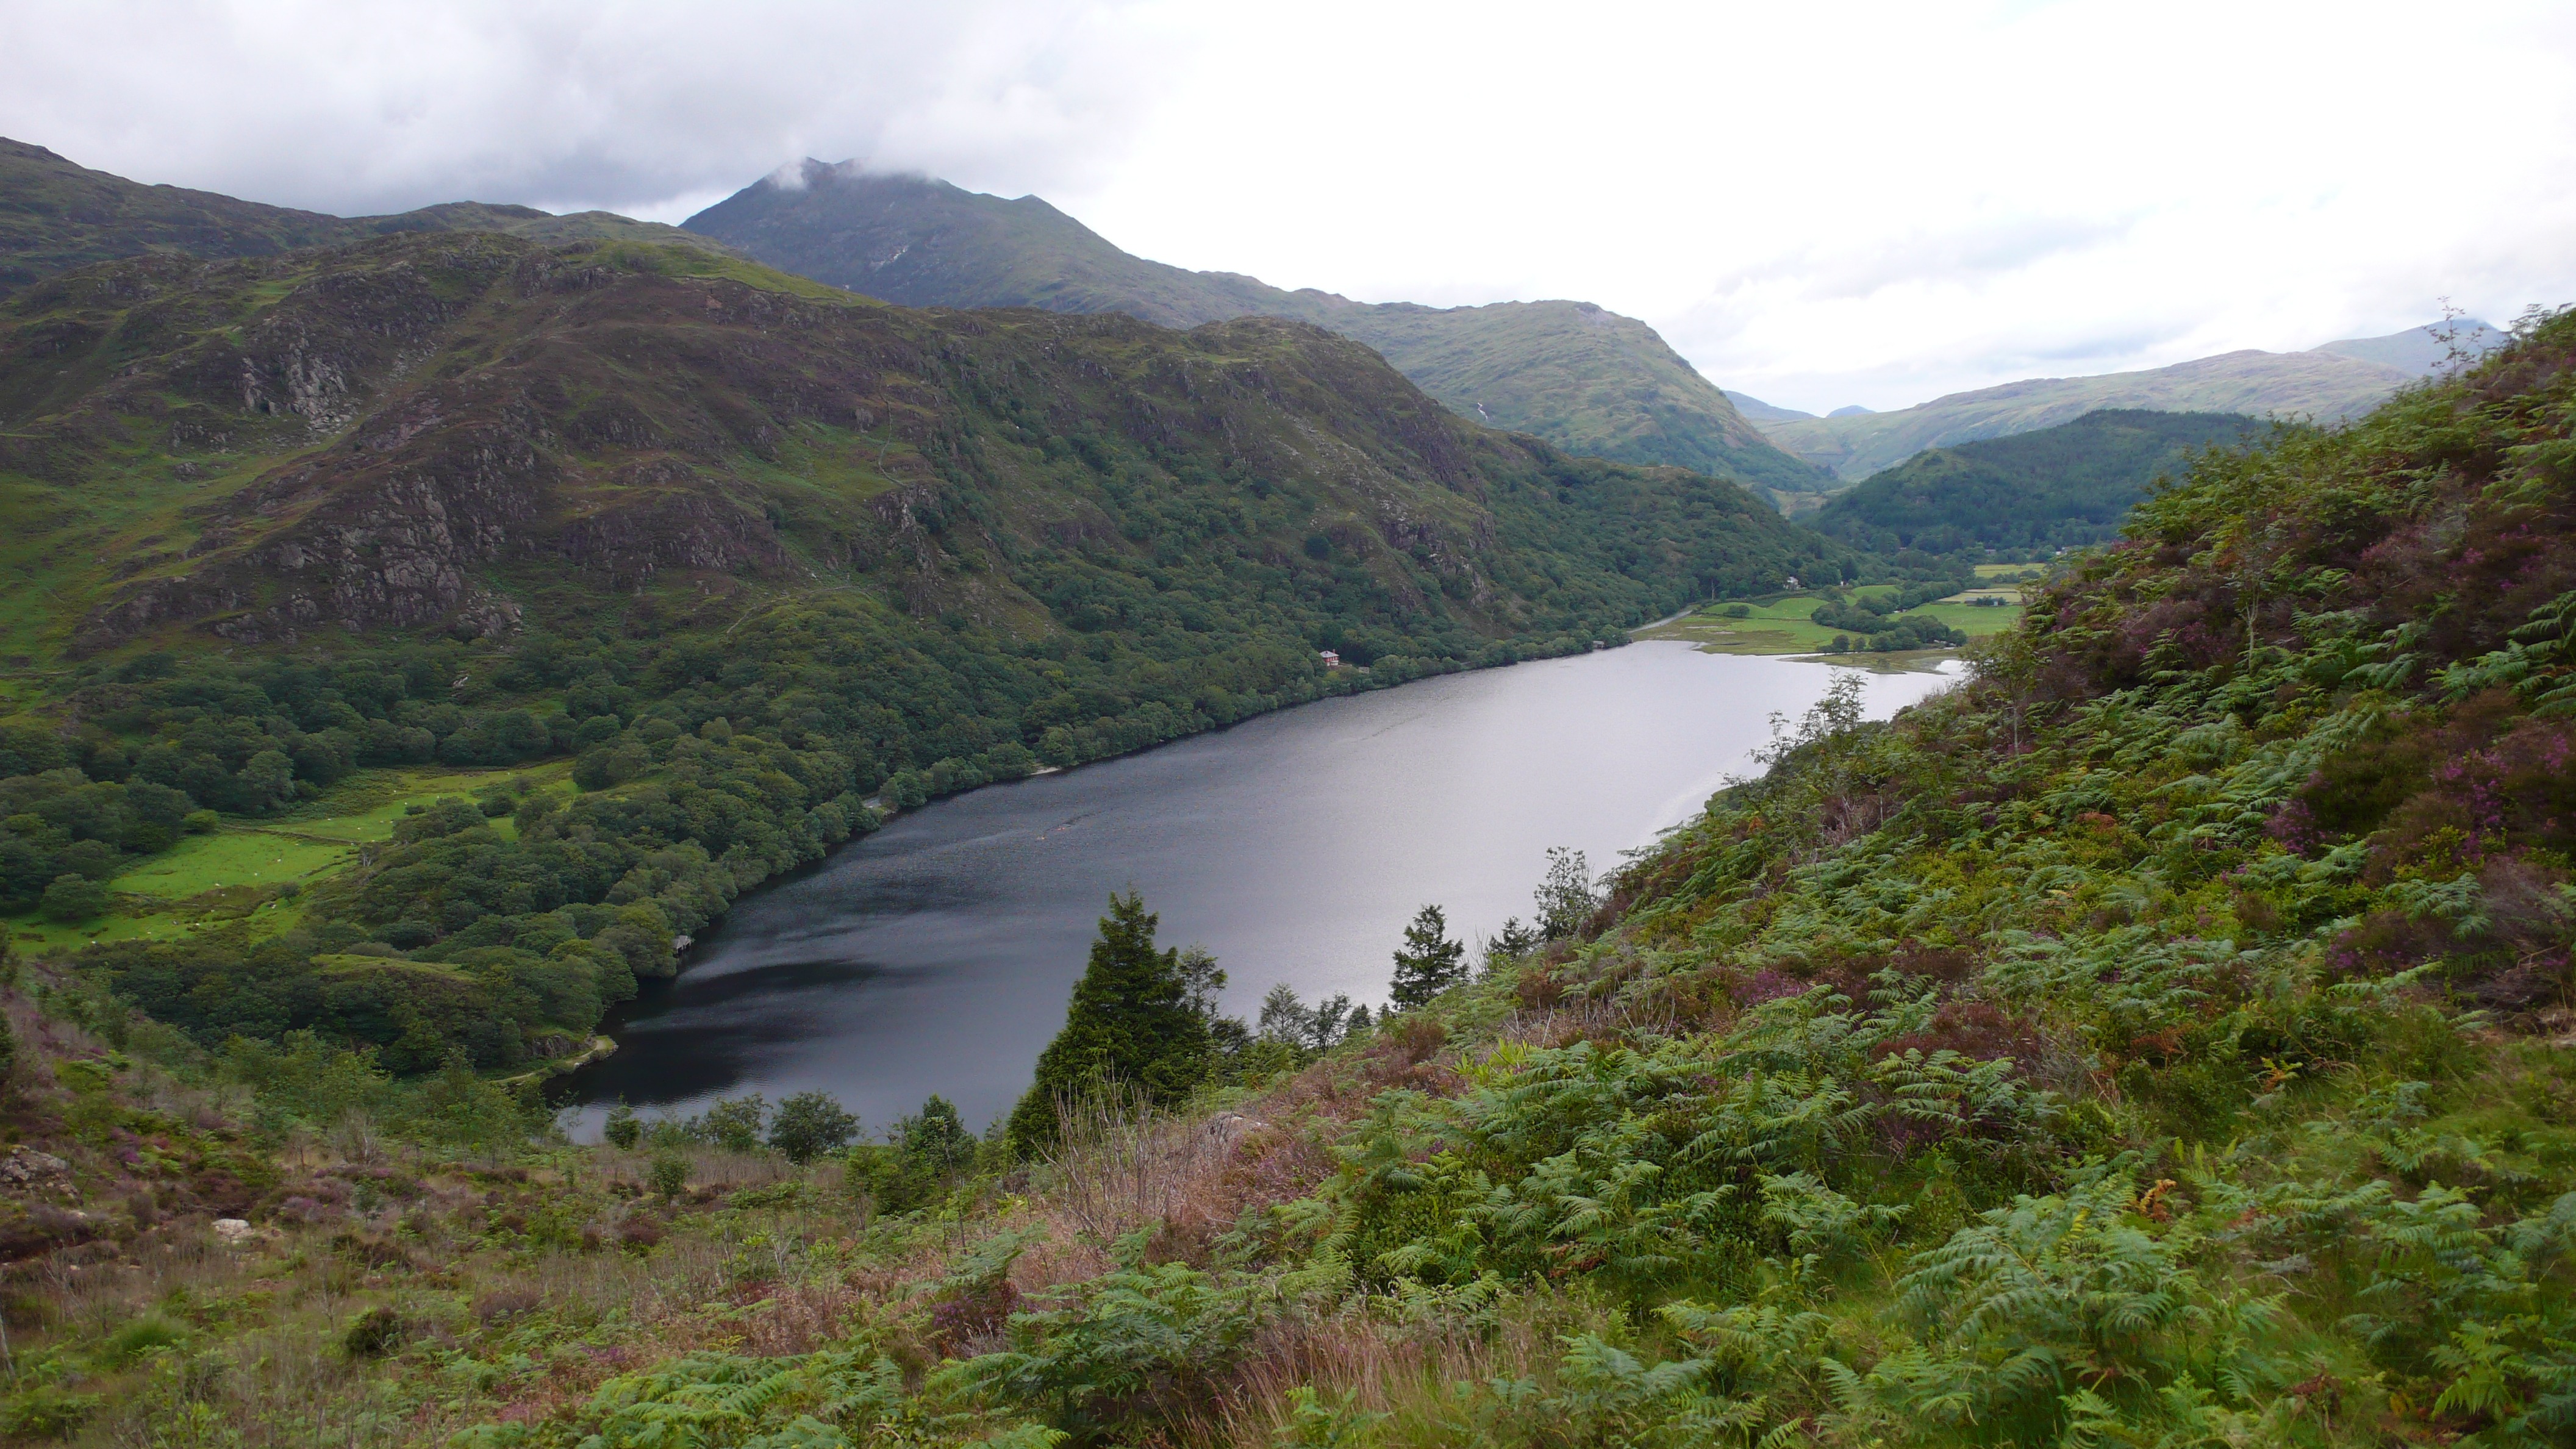
mountain, lake, valley, mountain range, fjord, reservoir, highland, ridge, wales, ravine, plateau, fell, loch, snowdonia, tarn, nature reserve, mountain pass, geological phenomenon